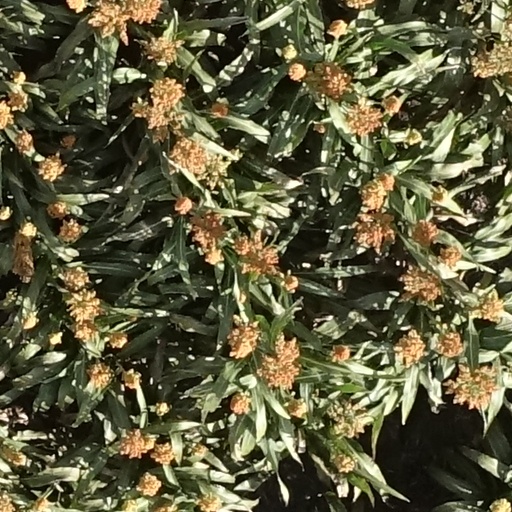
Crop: sorghum